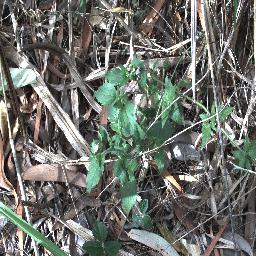
Label: siam_weed